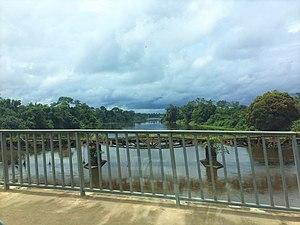
L'image représente une capture du fleuve Nyong dans le Sud du Cameroun. La photo à été prise sur la route entre Yaoundé et Ebolowa.
Le Nyong est un fleuve du sud du Cameroun, long de 690 km et se jetant dans le Golfe de Guinée.